St Michael's Catholic Church, Moor Street

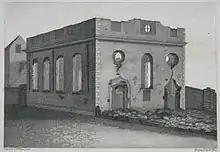
Burnt-out shell of a building

The building itself was first erected in 1726, but was burnt down the 1791 Priestley Riots, which targeted Dr. Joseph Priestley who was the minister at the Unitarian since 1780. The Unitarian New Meeting House was rebuilt ten years later and reopened in 1803.